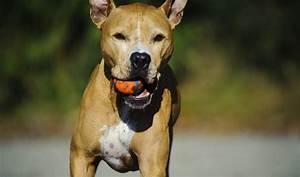
dog